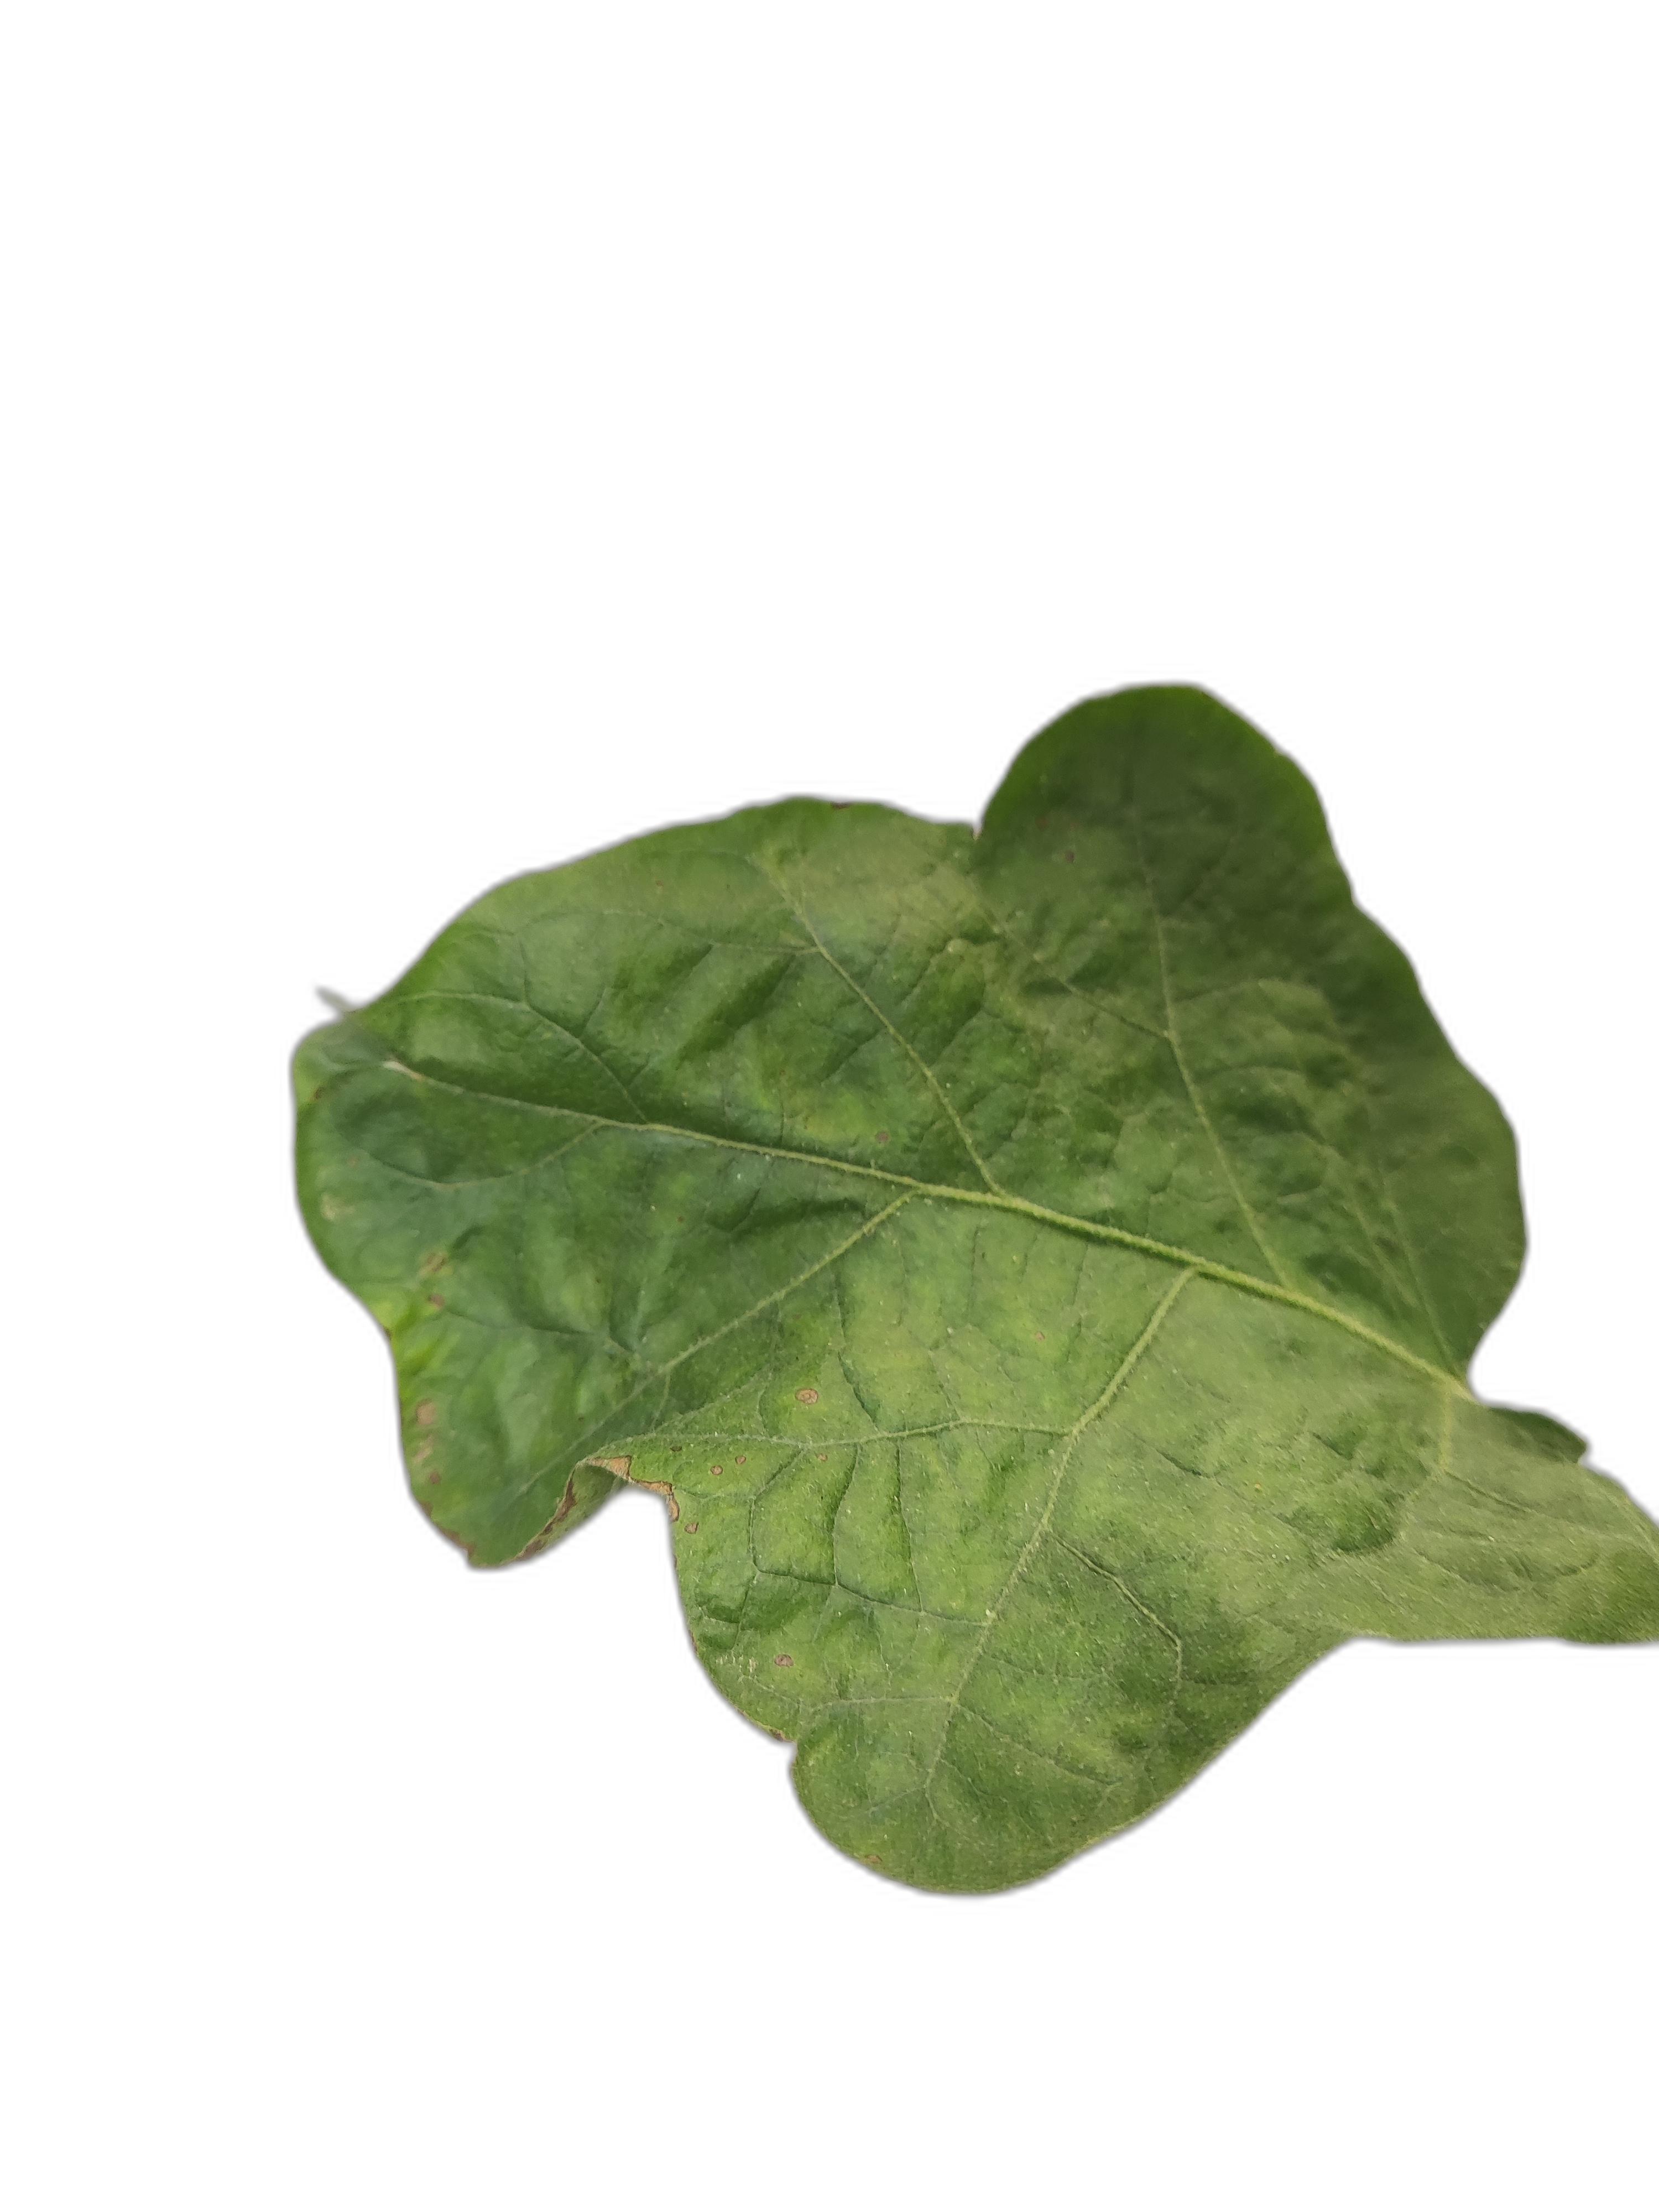
Label: Mosaic Virus Disease